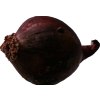
Label: red_onion